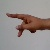
The image shows a hand gesture representing the letter 'P' in Indian Sign Language.